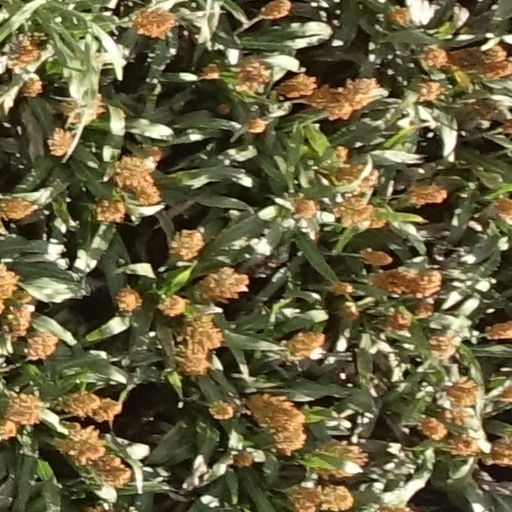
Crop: sorghum